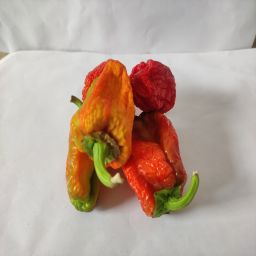
Crop: Bell Pepper
Quality: Dried